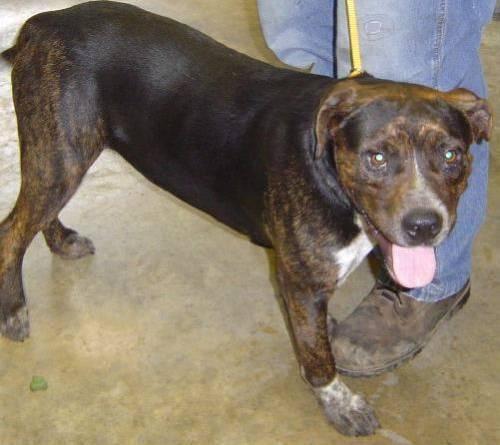
dog